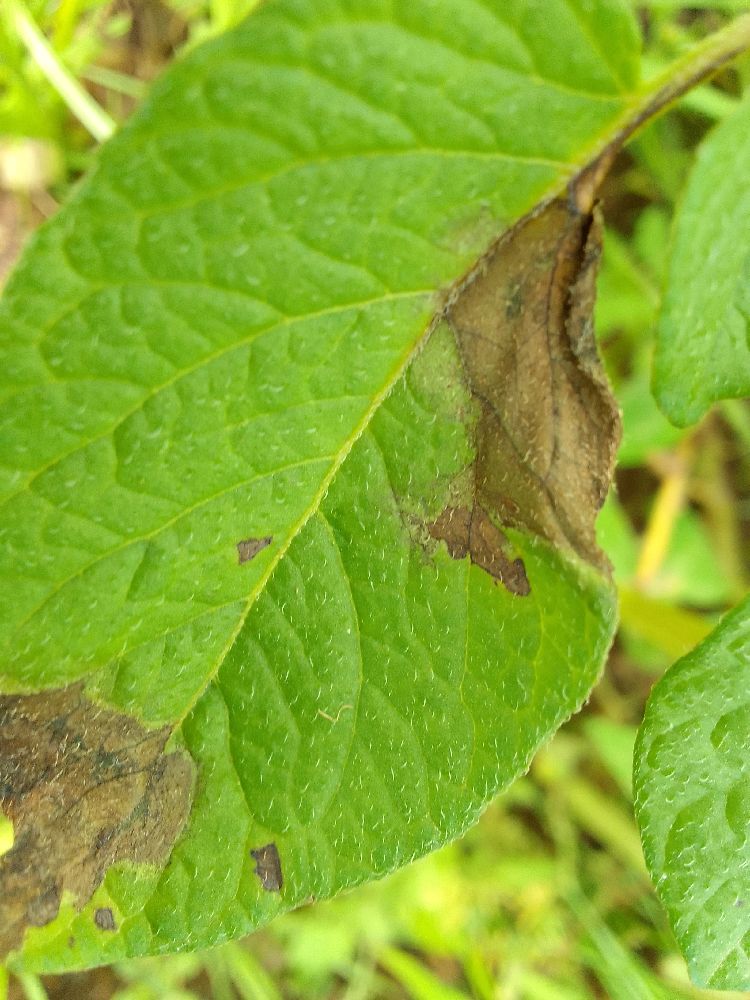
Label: Late blight